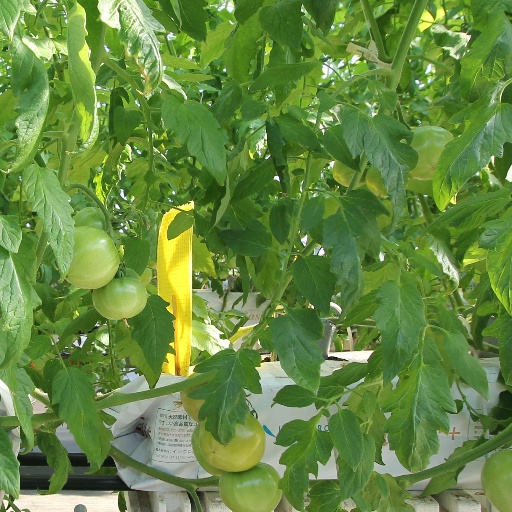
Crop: tomato